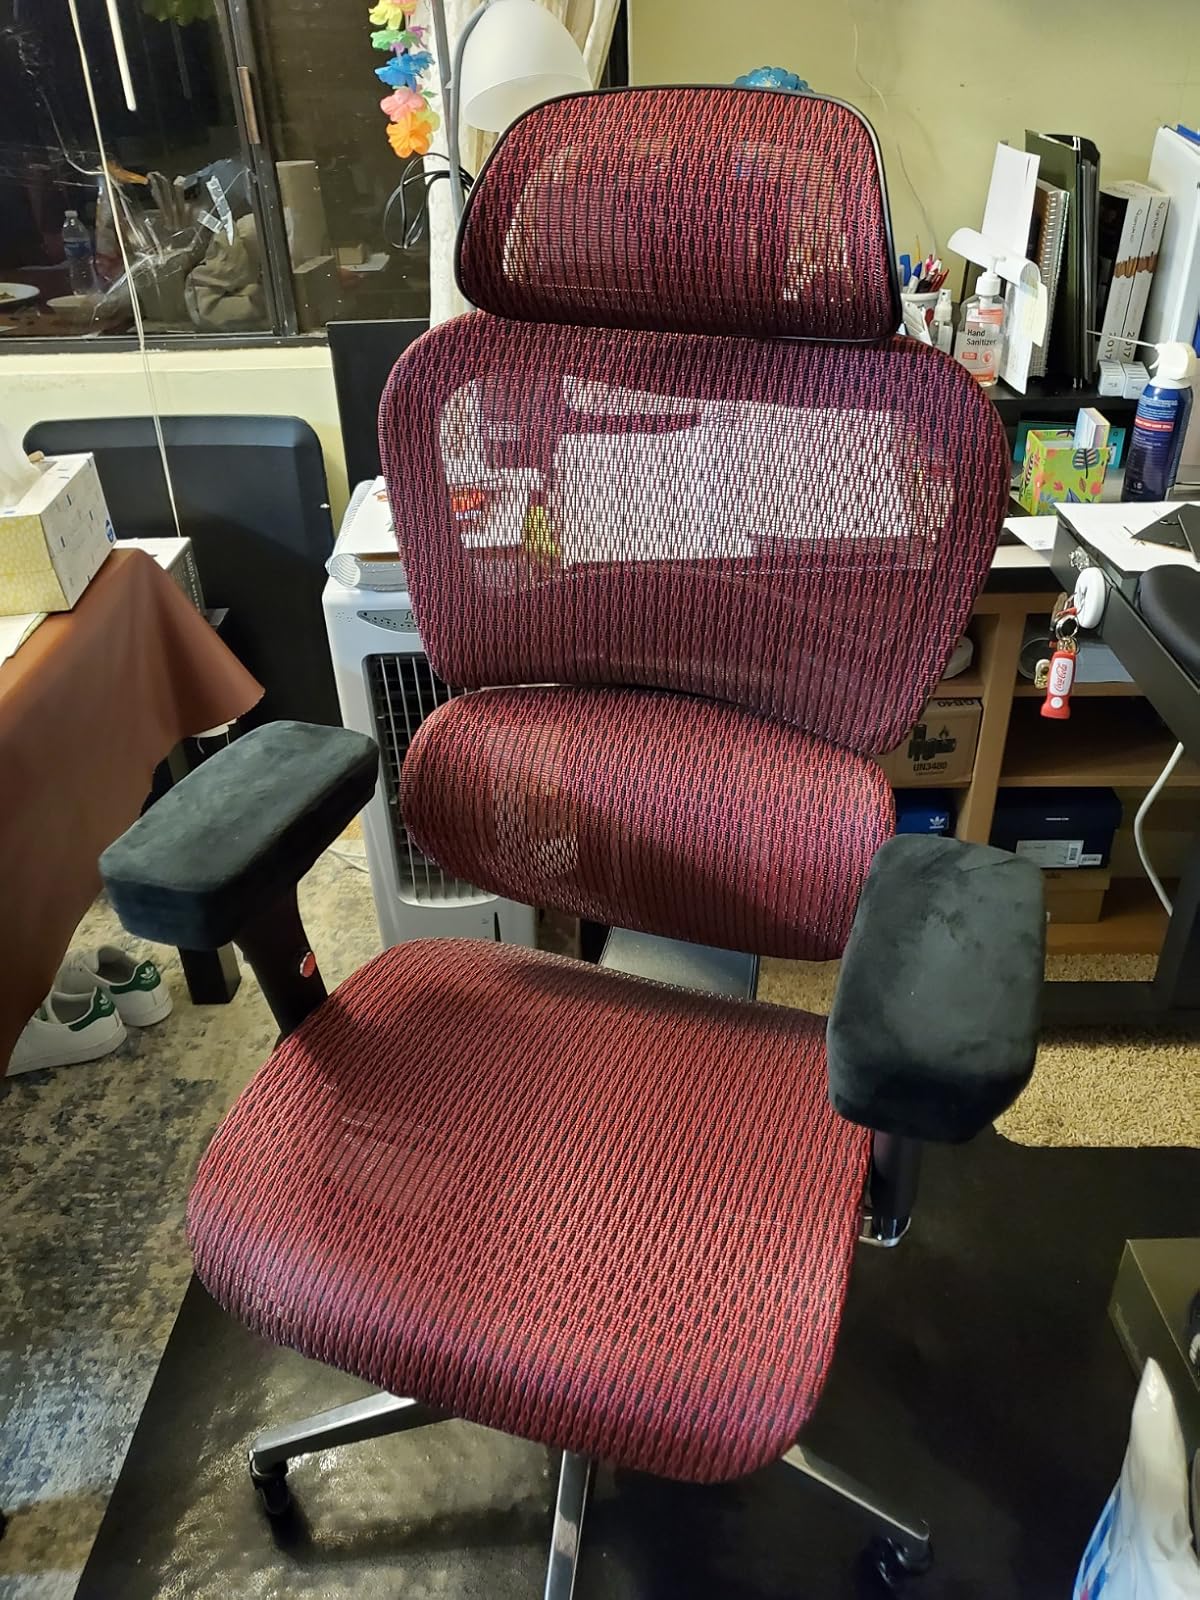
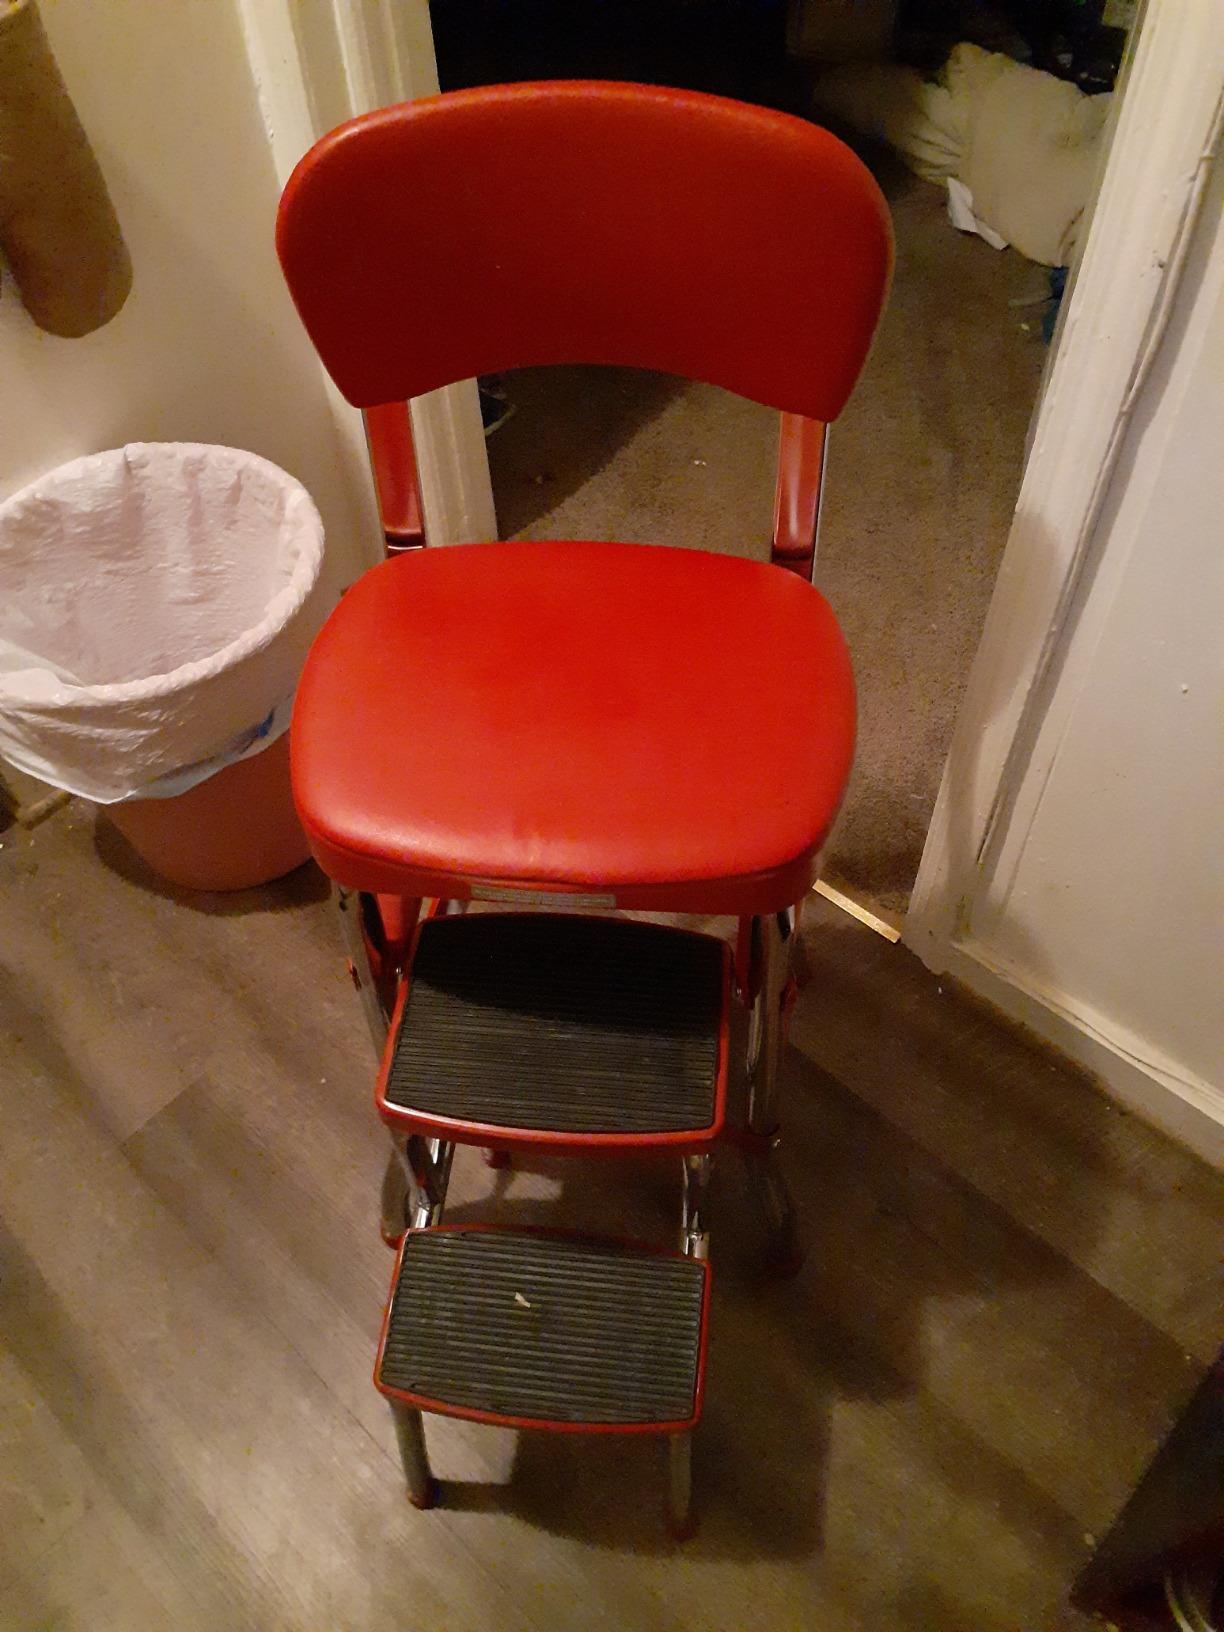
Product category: items_chair
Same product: no